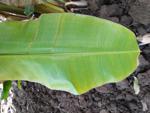
Label: xamthomonas